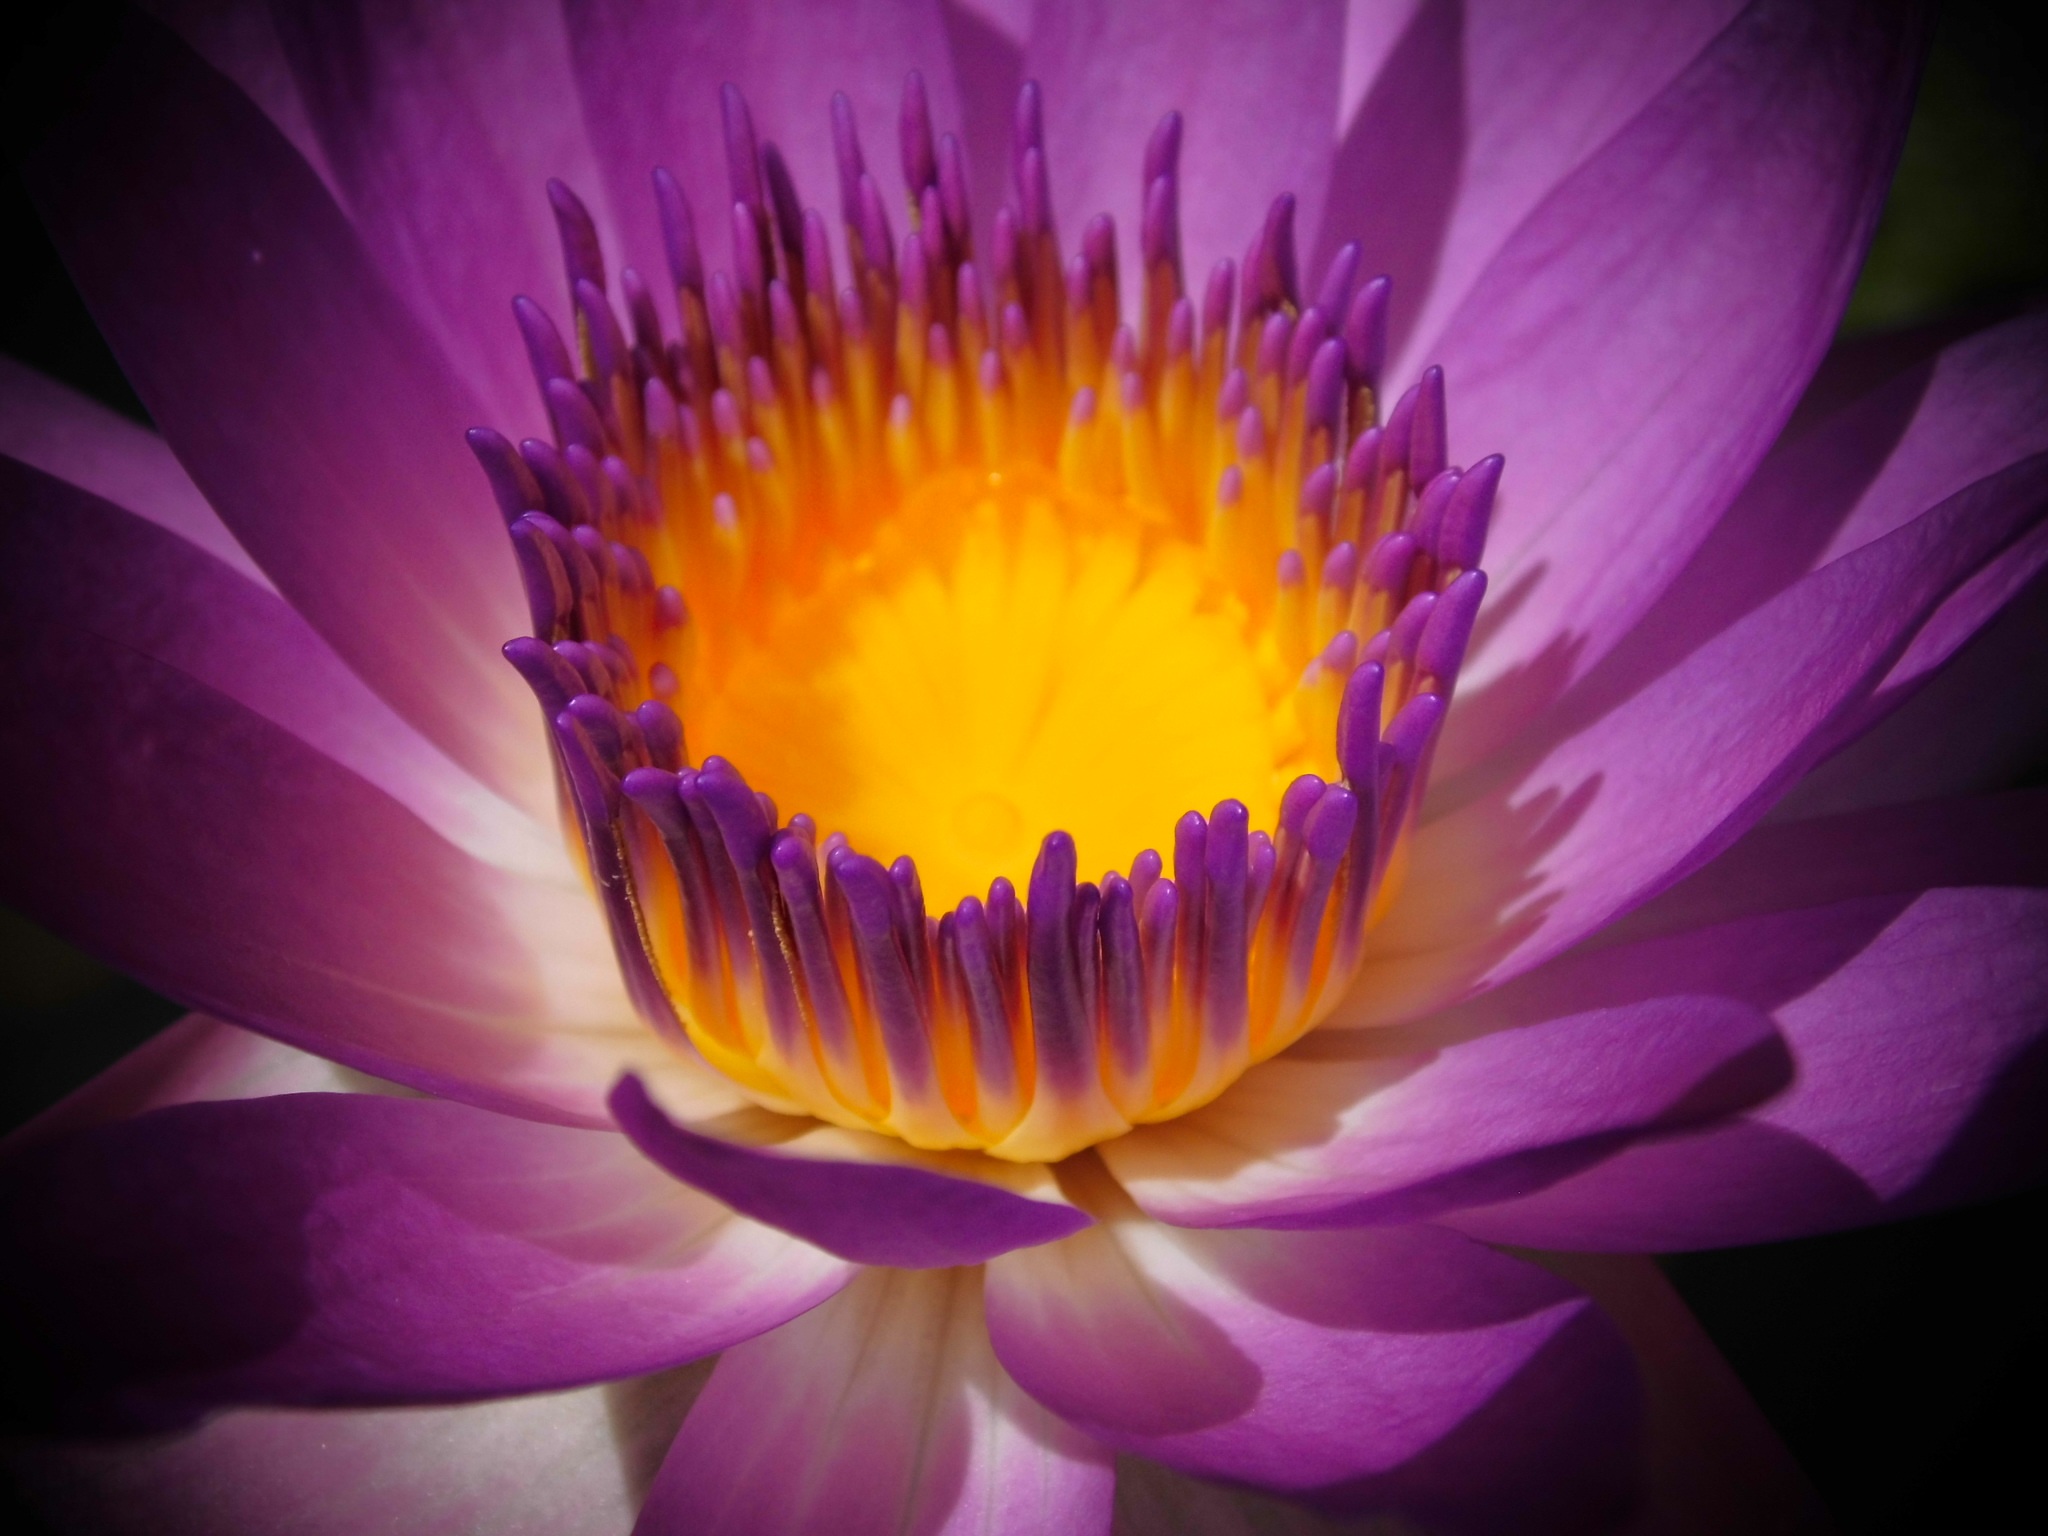
plant, flower, purple, petal, pollen, sacred lotus, aquatic plant, flora, close up, lotus, water lilies, macro photography, flowering plant, land plant, lotus family